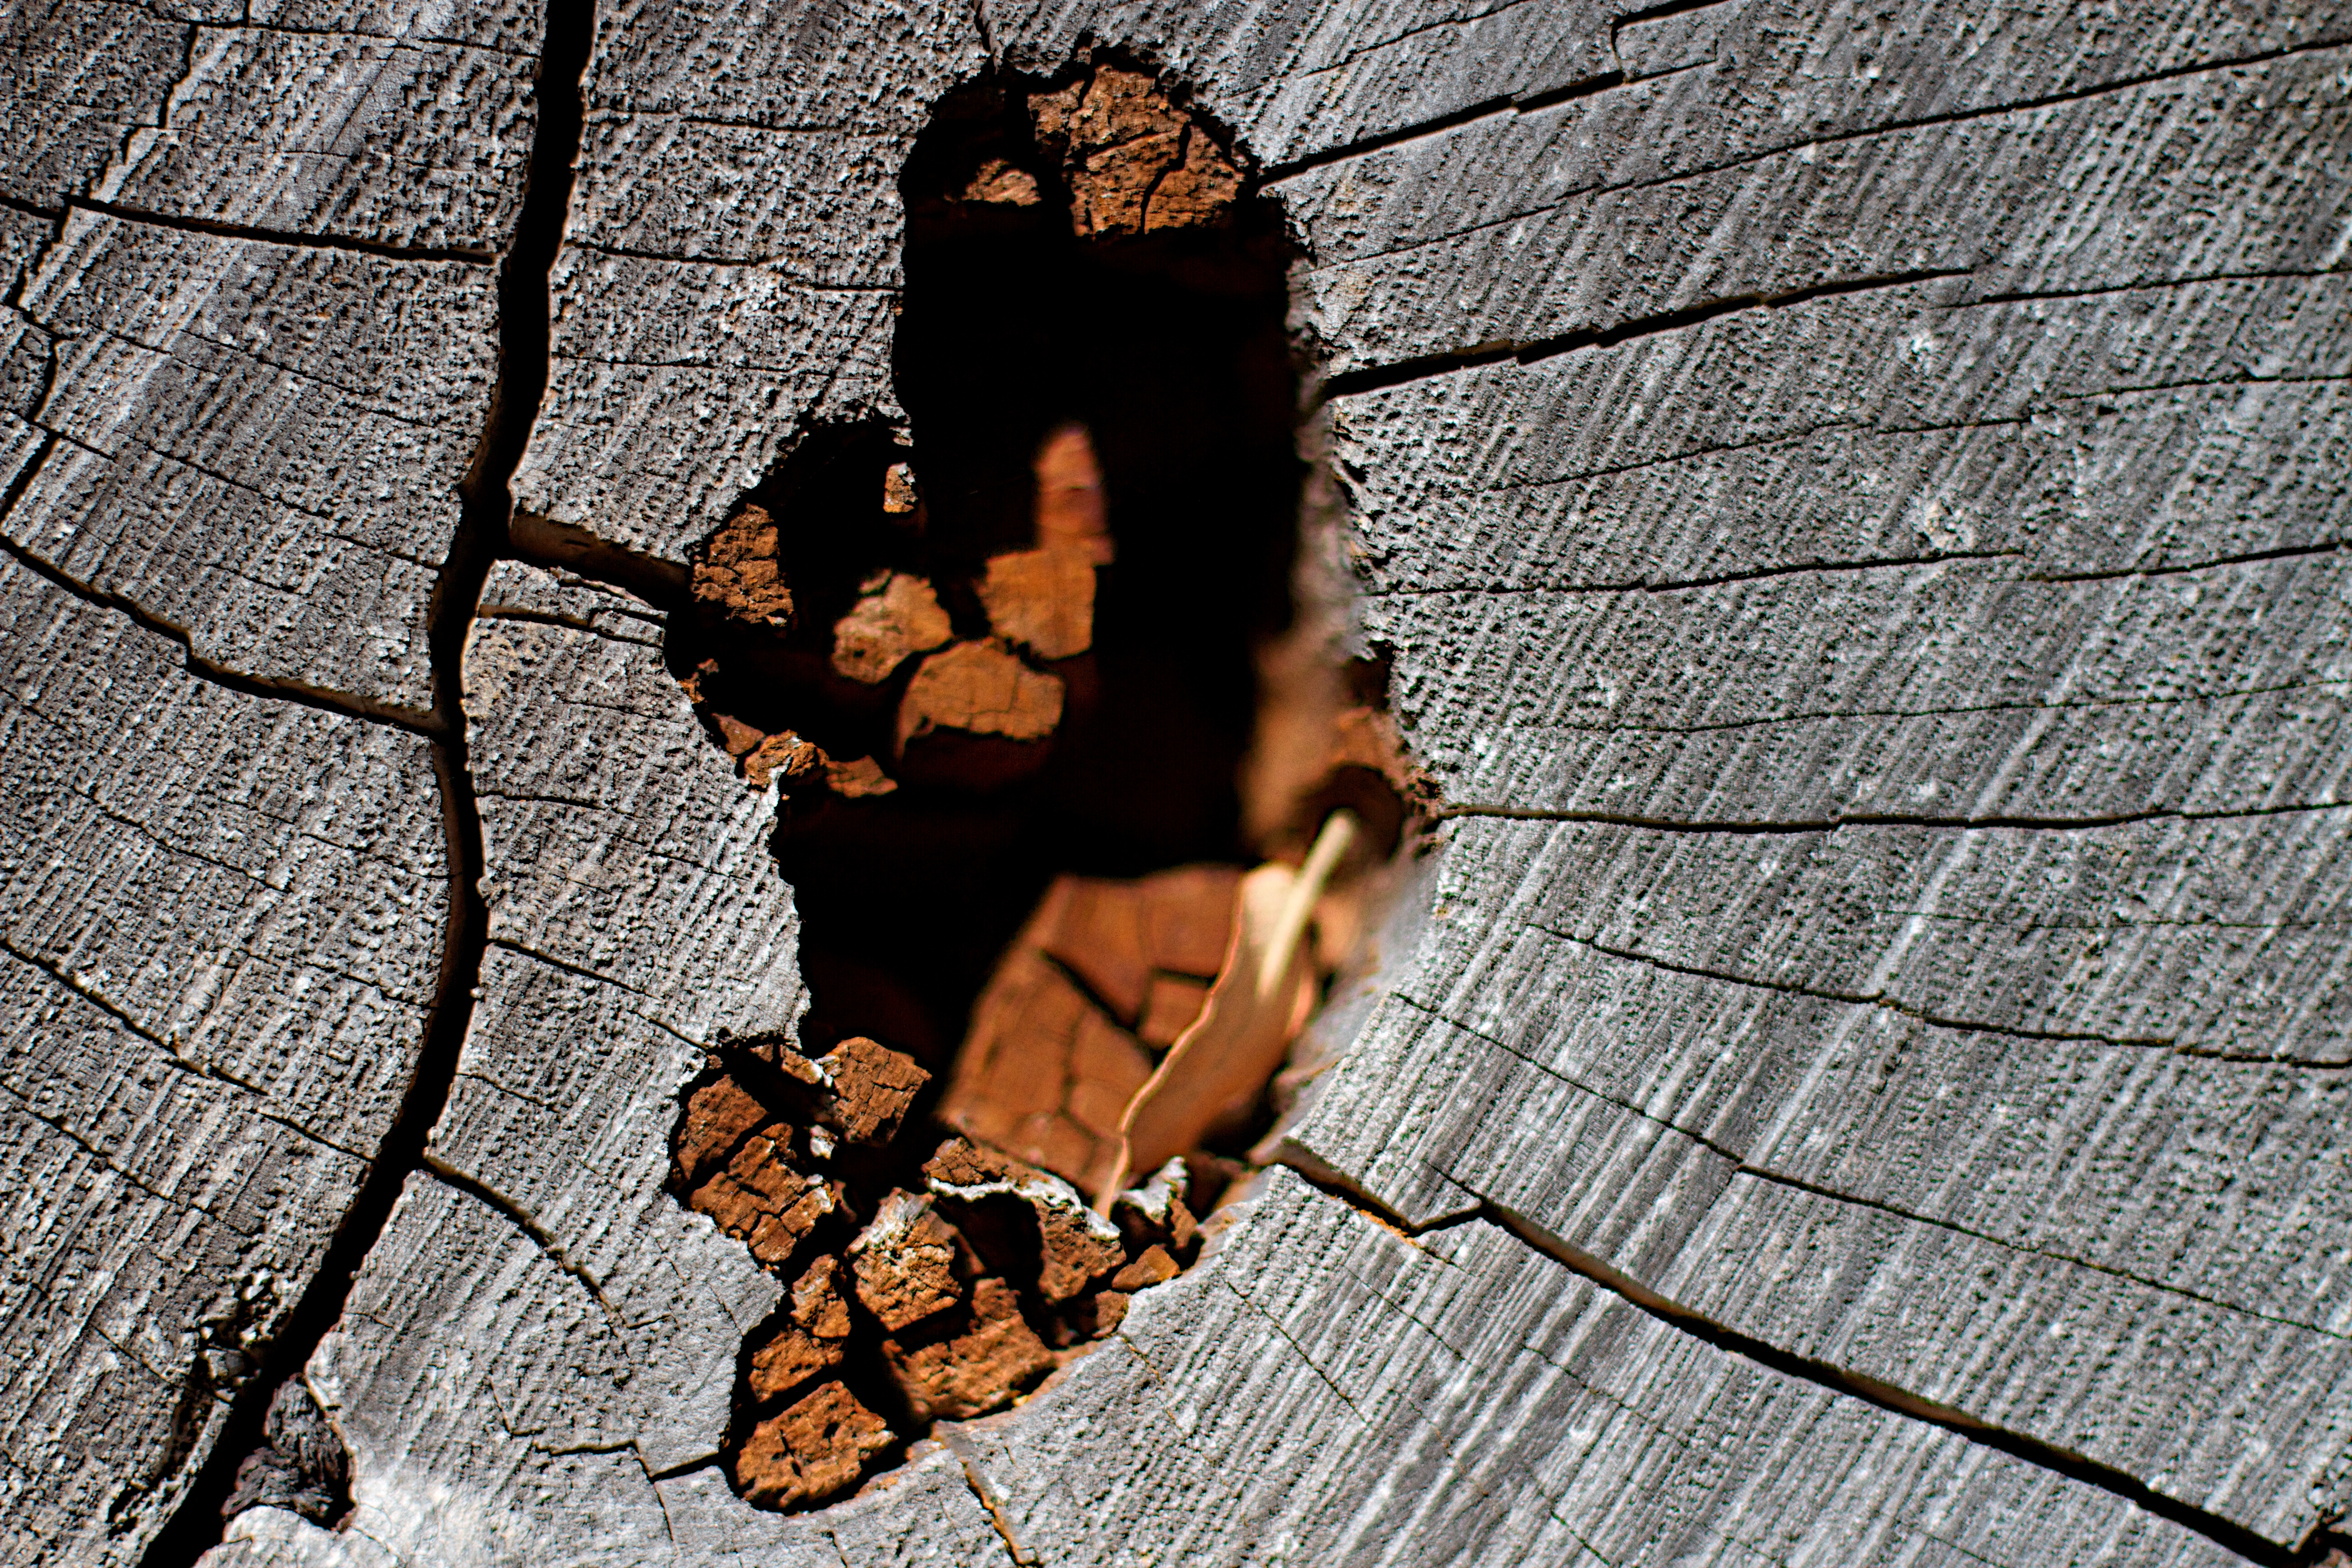
wood, leaf, spring, color, shadow, black, season, temple, photograph, image